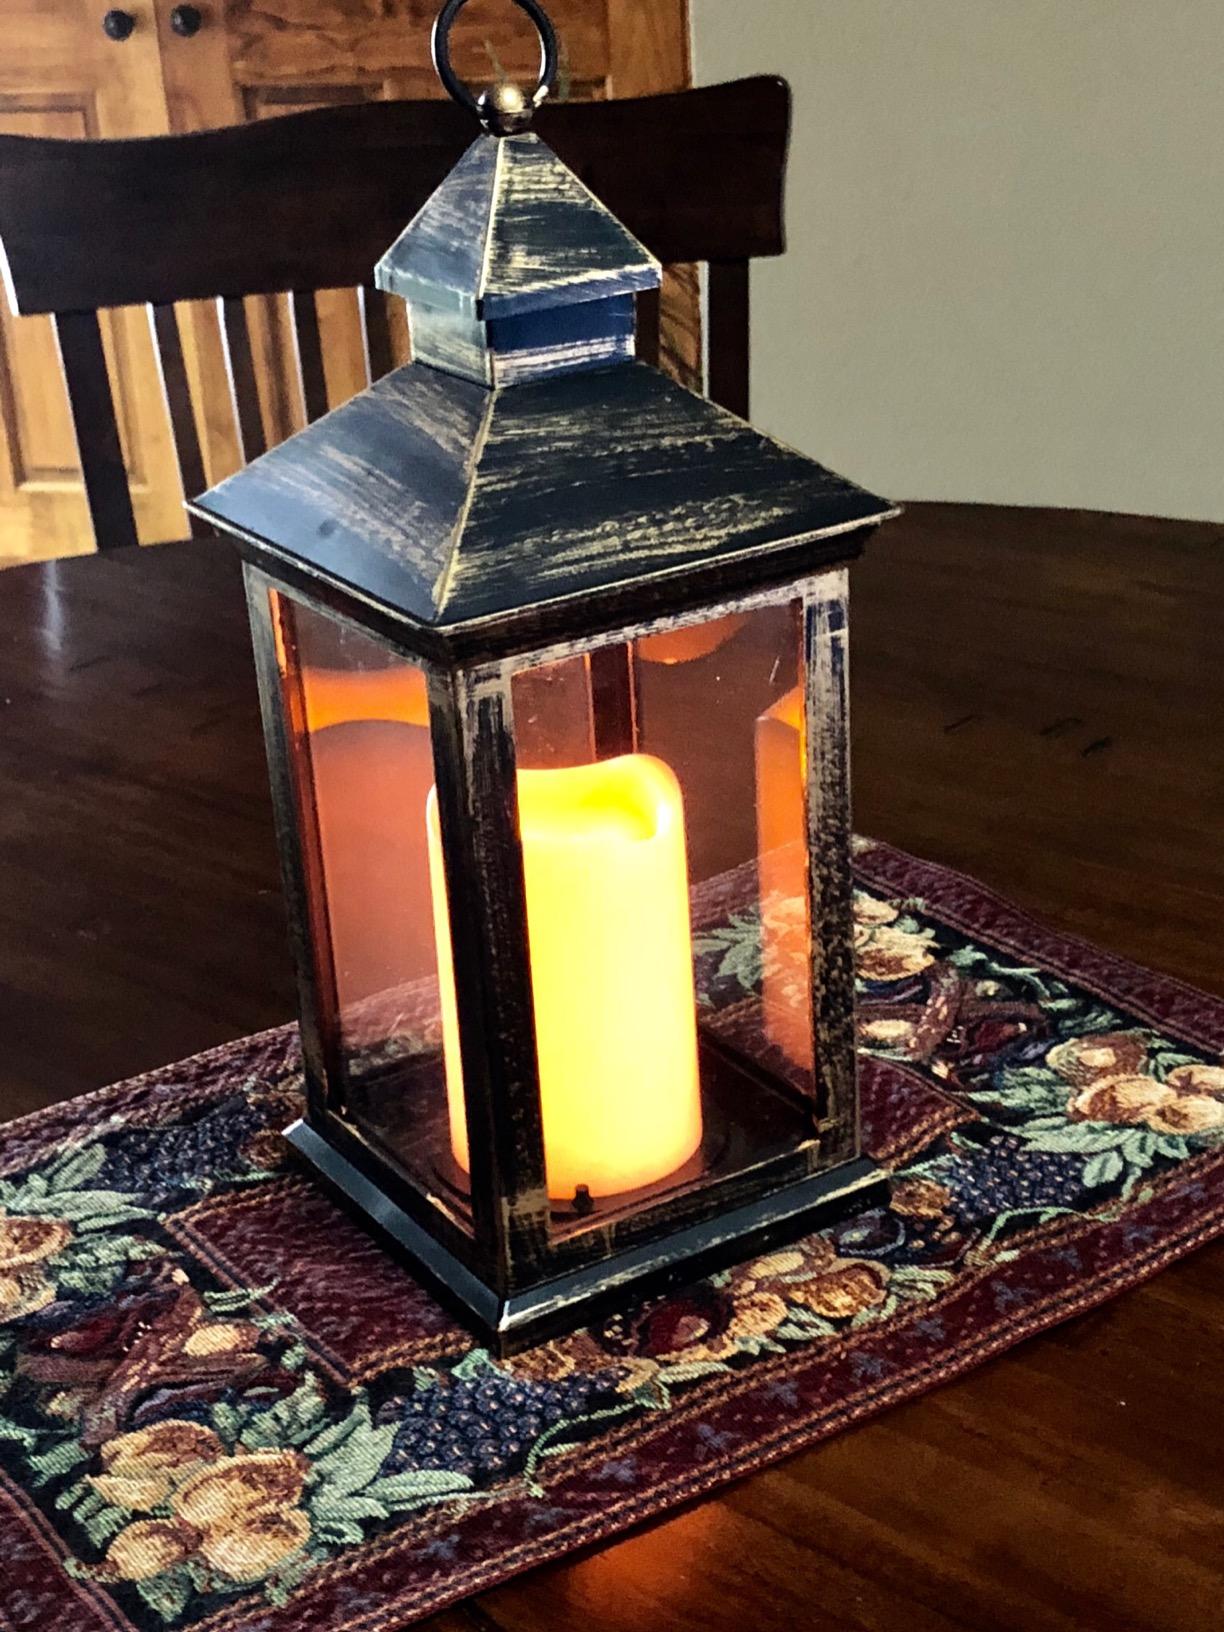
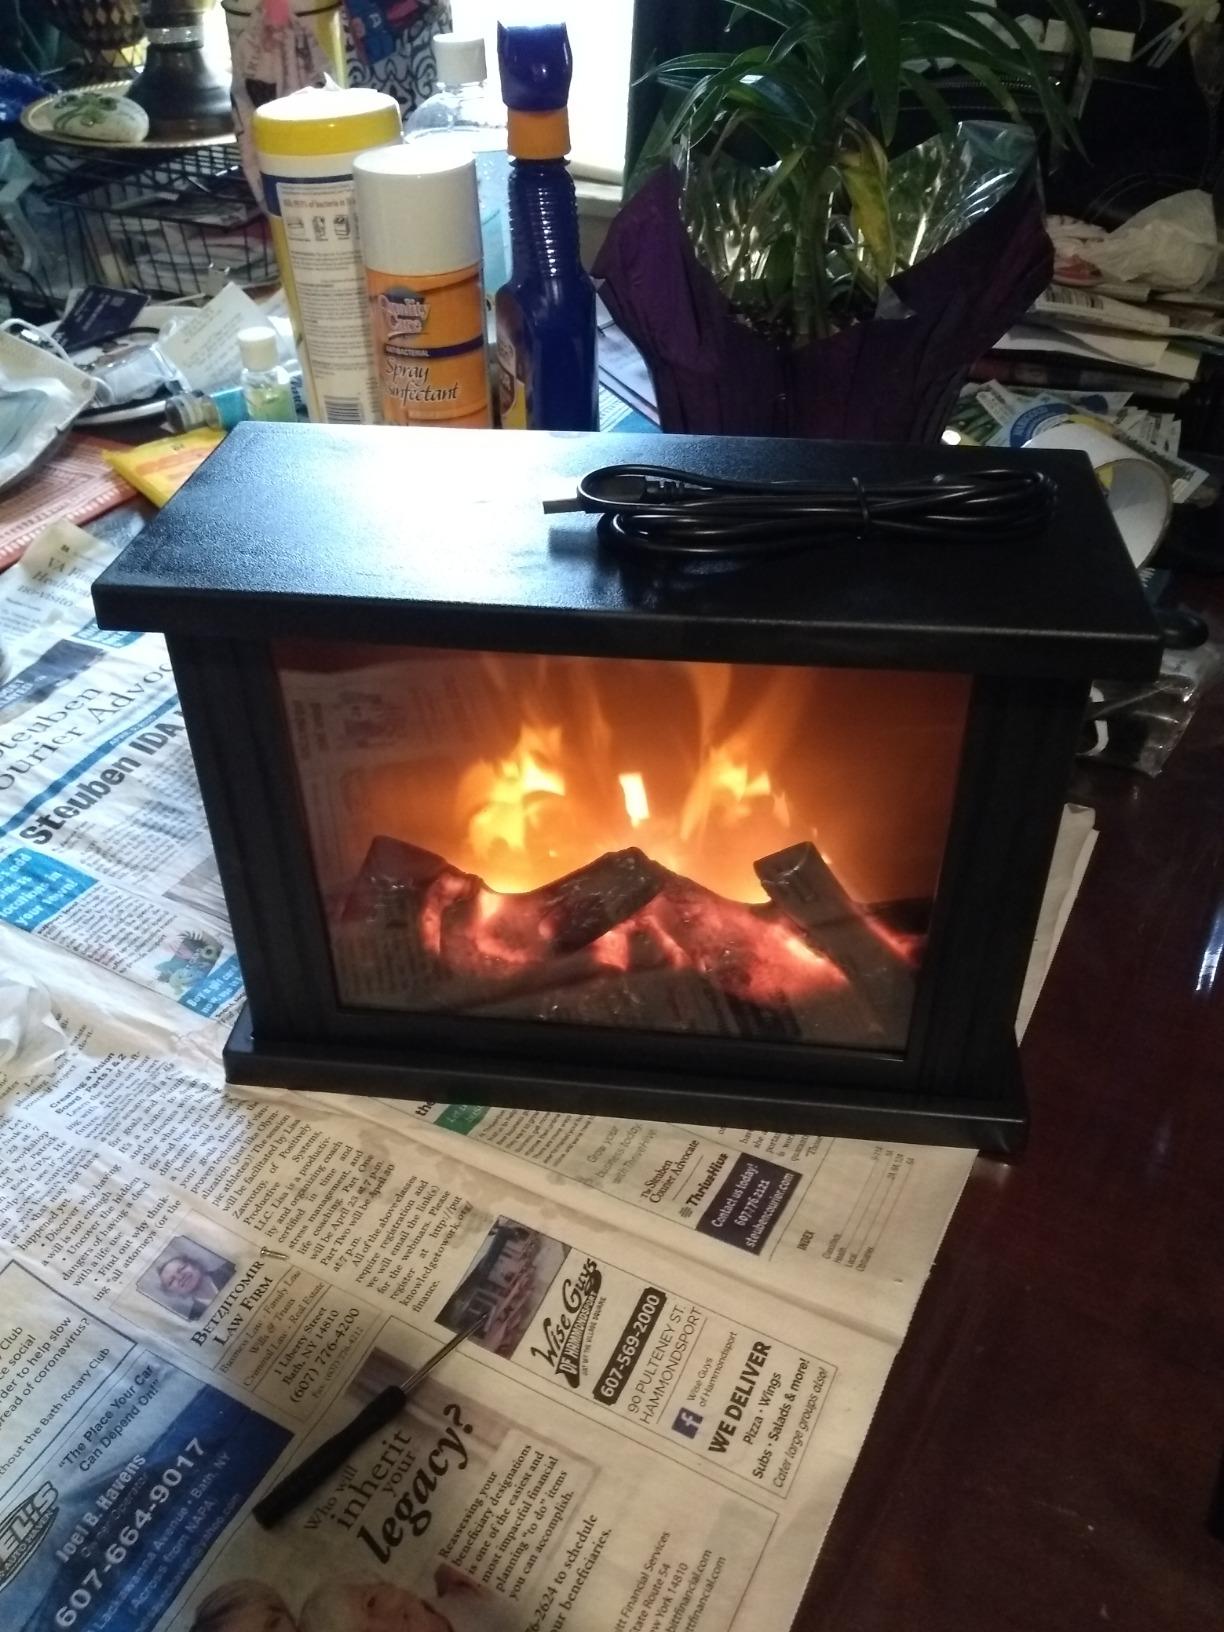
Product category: lantern
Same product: no